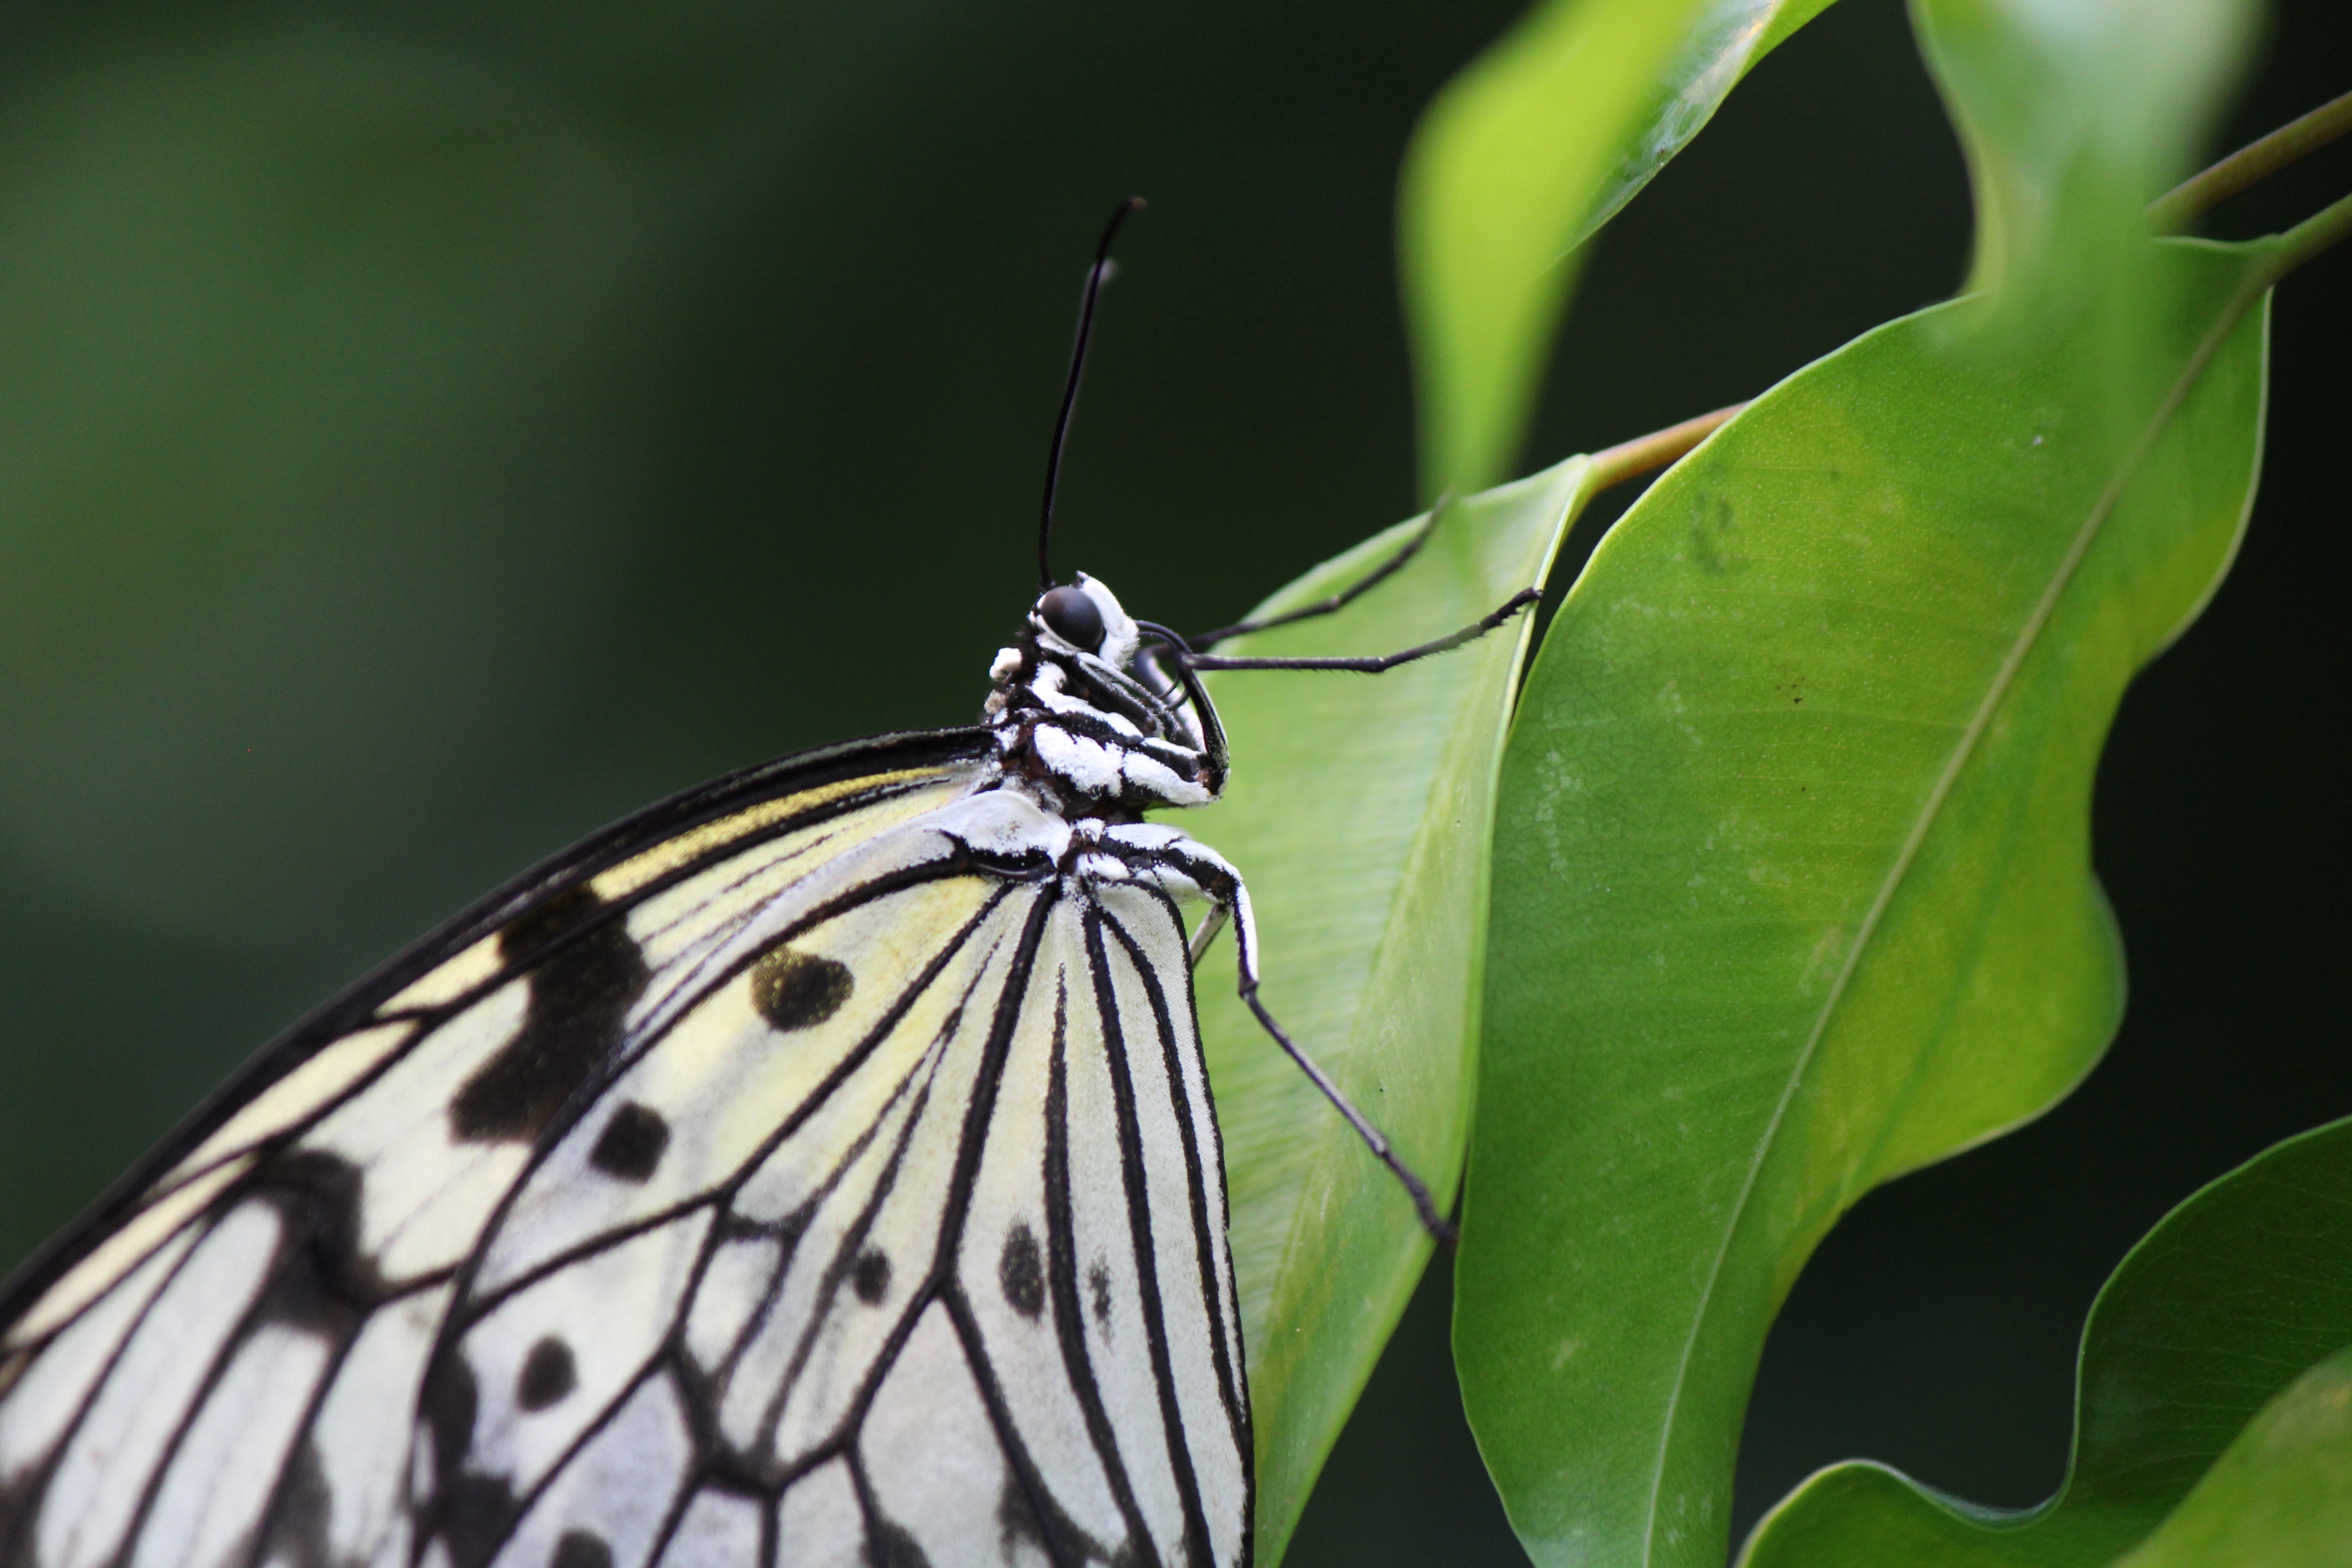
nature, wing, leaf, flower, green, tropical, insect, botany, butterfly, fauna, invertebrate, close up, monarch butterfly, macro photography, arthropod, pollinator, idea leuconoe, moths and butterflies, white baumnymphe